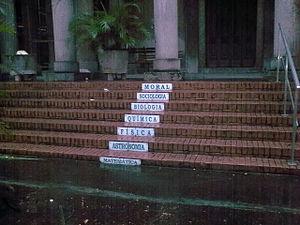
Escalier du Templo da Humanidade à Rio de Janeiro.
Le positivisme religieux est un nouveau mouvement « religieux » fondé par Auguste Comte dans la phase dite religieuse de sa pensée, qu'il développa dans la deuxième partie de sa vie.